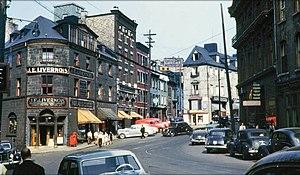
Carrefour des rues Saint-Jean, Couillard et côte de la Fabrique, Québec, 1947
Cet article traite des événements qui se sont produits durant l'année 1947 au Québec.